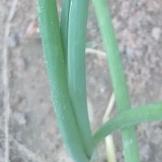
Crop: Onion
Condition: healthy-leaf